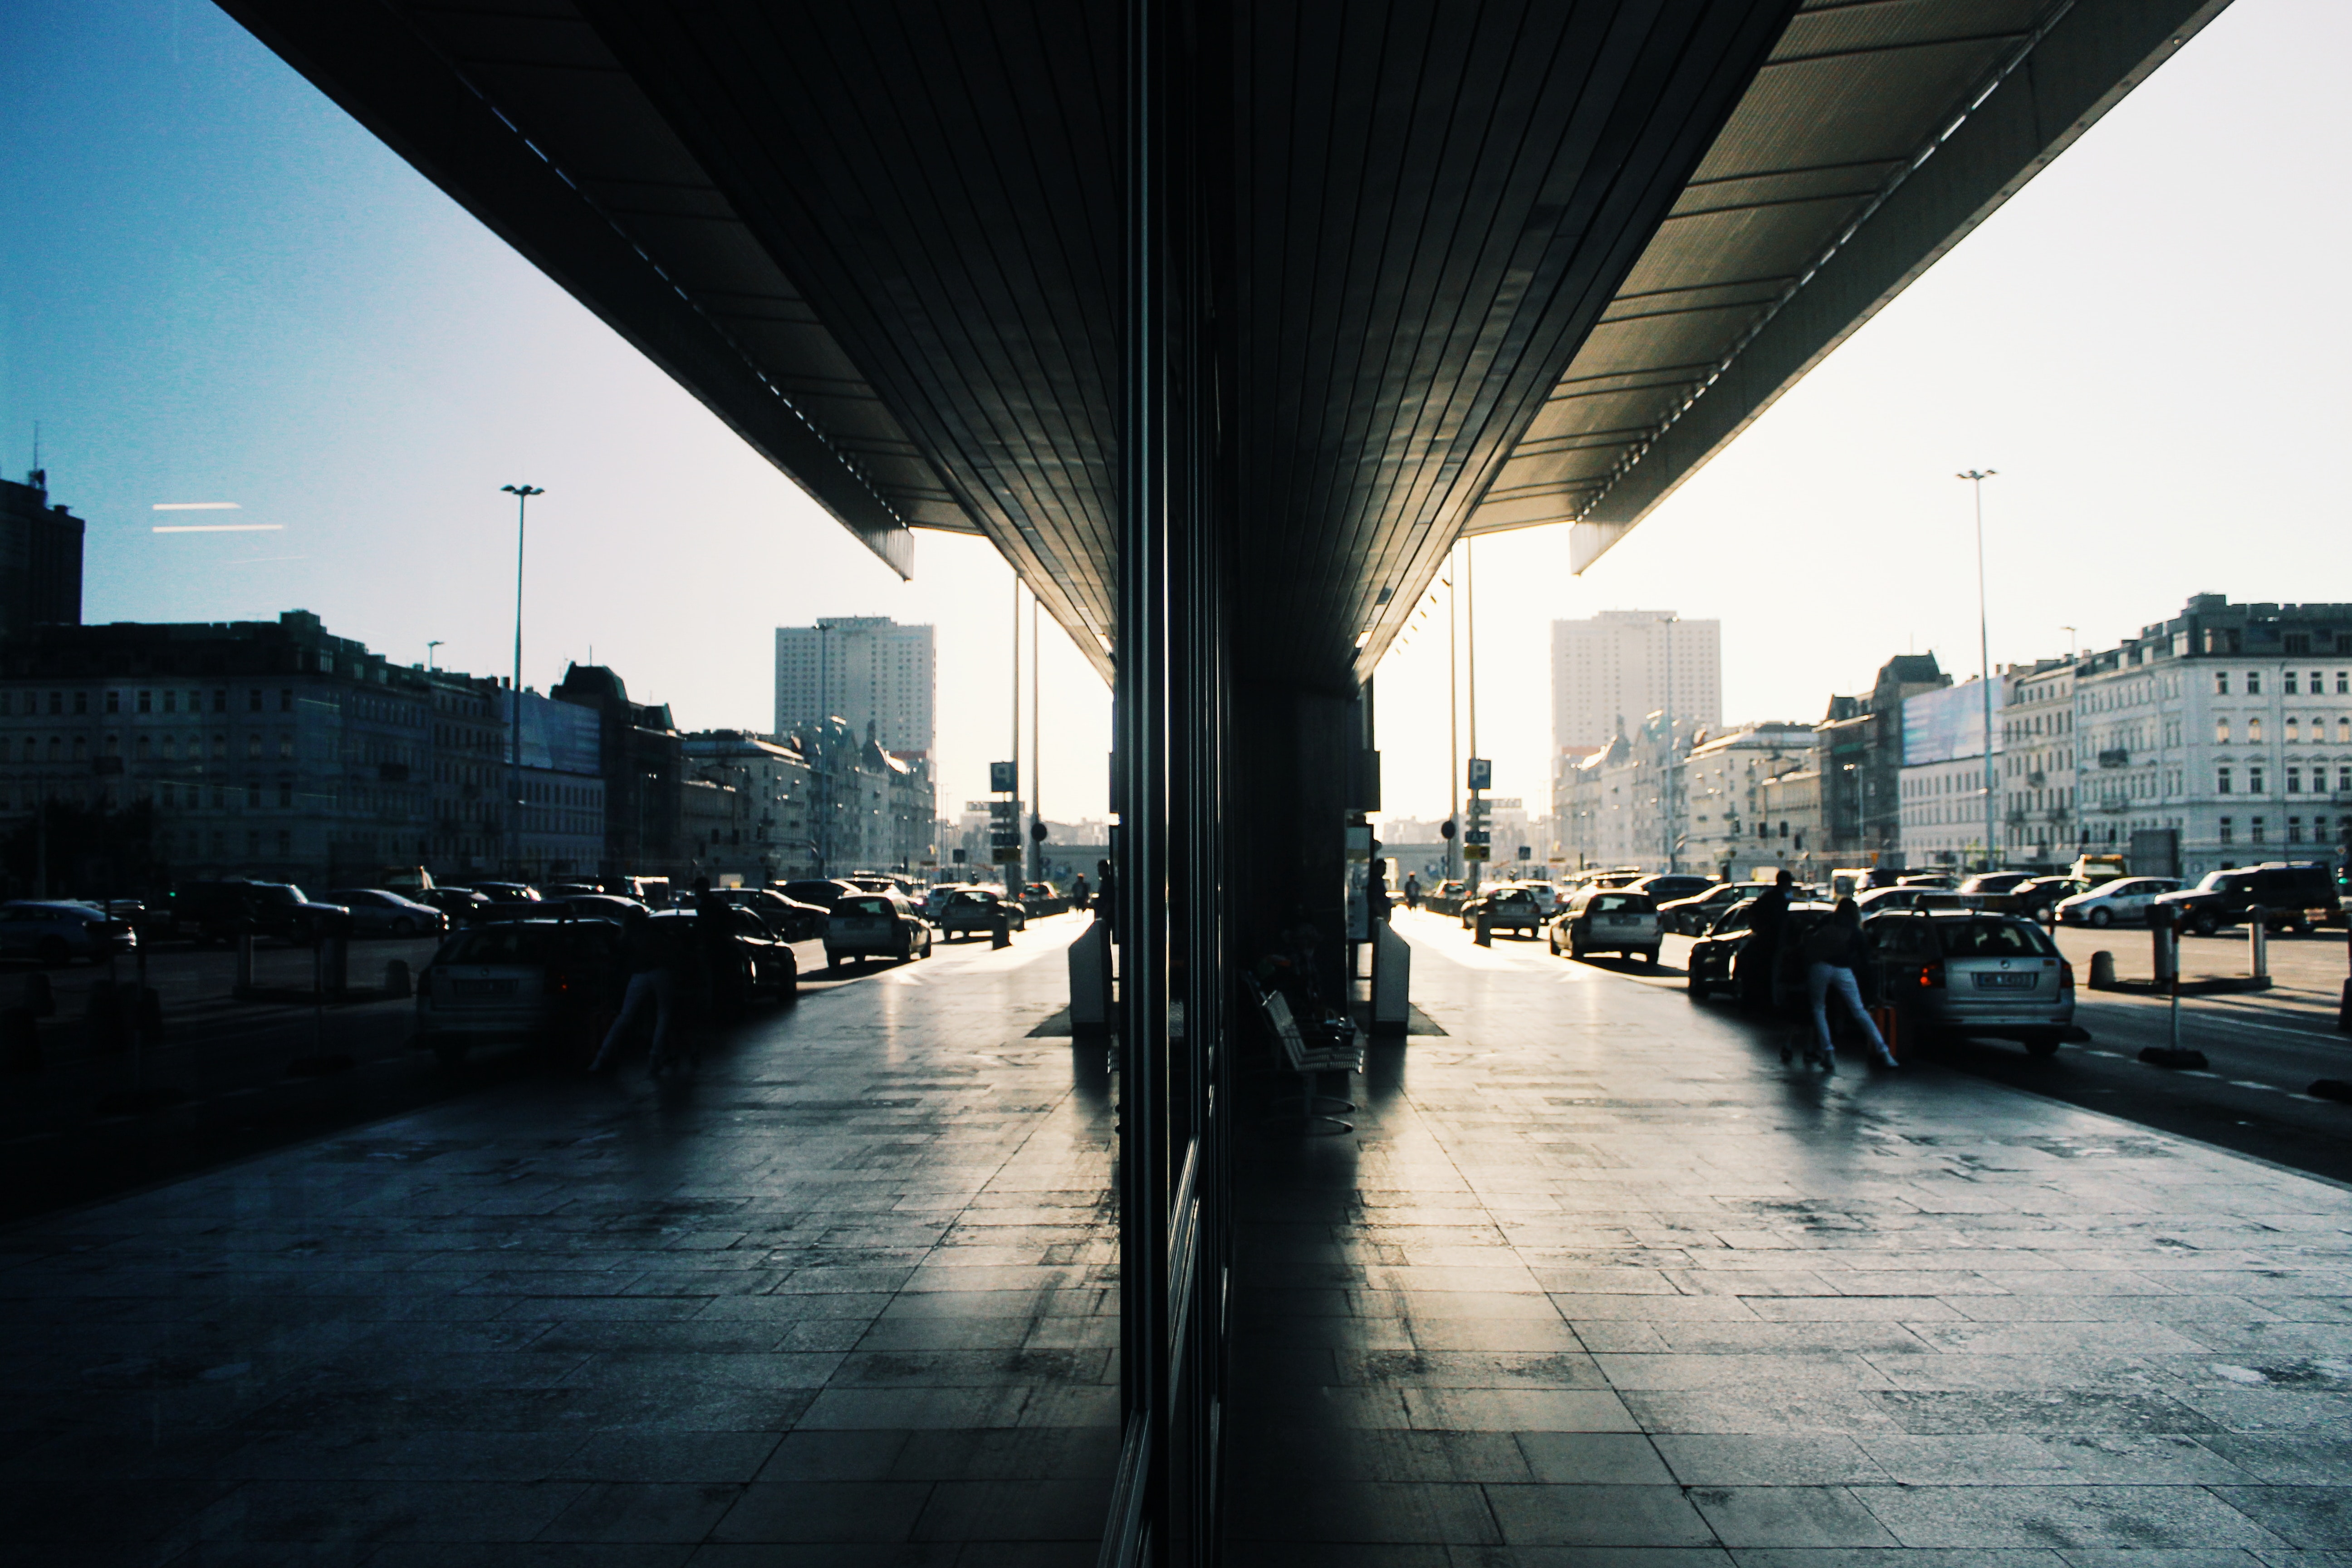
sky, reflection, urban area, architecture, metropolitan area, city, bridge, infrastructure, cloud, building, street, Tints and shades, night, photography, downtown, metropolis, road, evening, road surface, river, cityscape, symmetry, nonbuilding structure